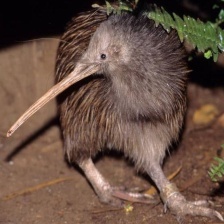
Species: KIWI
Scientific name: APTERYX